The Blonde Around the Corner

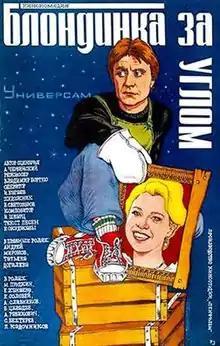

The Blonde Around the Corner is a 1984 Soviet romantic comedy directed by Vladimir Bortko. It tells the story of an astrophysicist who begins to work at a grocery store where he falls in love with a saleswoman. The film became Bortko's breakthrough.